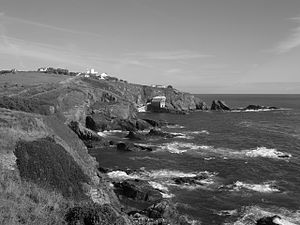
Lizard Point (Cornwall)
Lizard Point
Lizard Point i Cornwall, England, er den sydligste del af Lizard halvøen er det sydligste punkt på det engelske fastland.